Denali

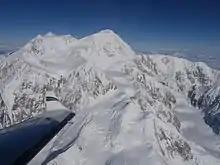
An aerial view of Denali; an airplane wing is visible in the lower-left corner

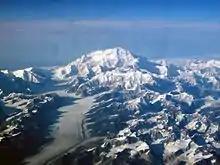
In an aerial image, a mountain is surrounded by many smaller mountains and a glacier

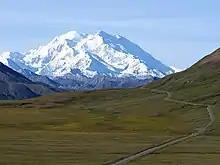
Denali seen through a green field

The Japanese Alpine Club installed a meteorological station on a ridge near the summit of Denali at an elevation of in 1990. In 1998, this weather station was donated to the International Arctic Research Center at the University of Alaska Fairbanks. In June 2002, a weather station was placed at the level. This weather station was designed to transmit data in real-time for use by the climbing public and the science community. Since its establishment, annual upgrades to the equipment have been performed with instrumentation custom built for the extreme weather and altitude conditions. This weather station is the third-highest weather station in the world.